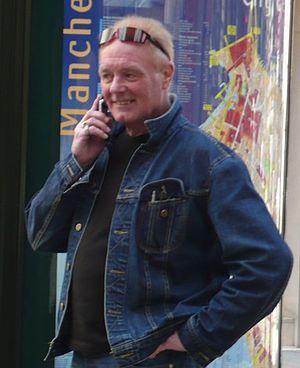
Bruce Jones, né Ian Roy Jones le 24 janvier 1953 à Manchester, est un acteur anglais.